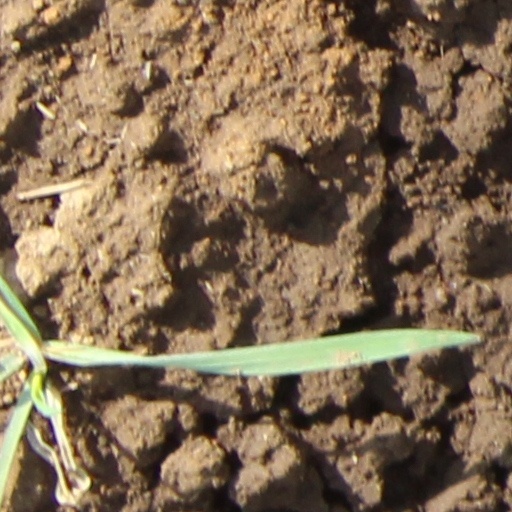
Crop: wheat